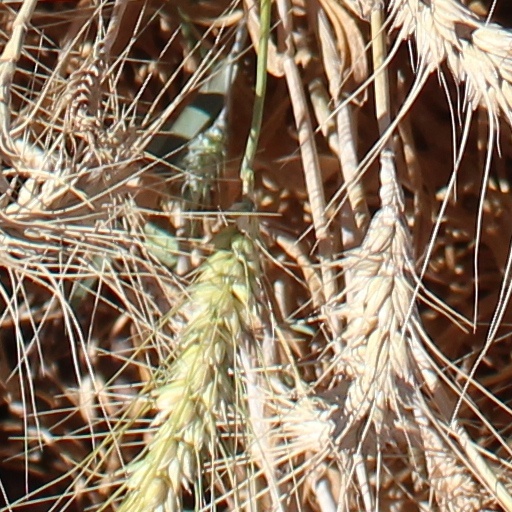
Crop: wheat